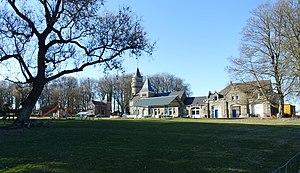
Château des Tourelles. Il ne subsistent que les dépendances et une tour datant du début du 20ème siècle. En 1962, la commune en devint propriétaire et y installa une plaine de jeux et de sports
Petit-Rechain est une section de la ville belge de Verviers située en Région wallonne dans la province de Liège.